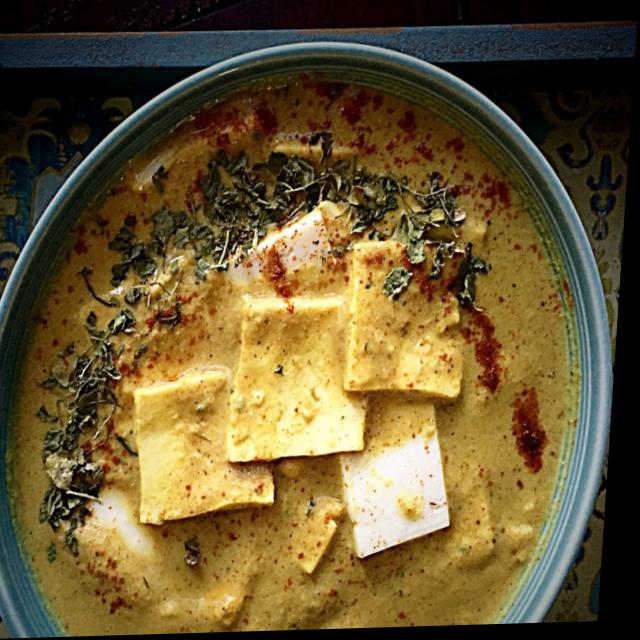
Dish: shahi_paneer